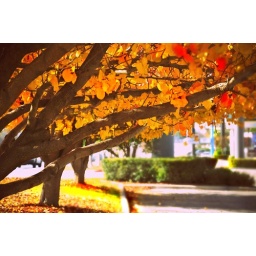
Driving to my sisters house I had to pull over to take this picture...the leaves on these trees were calling to me...